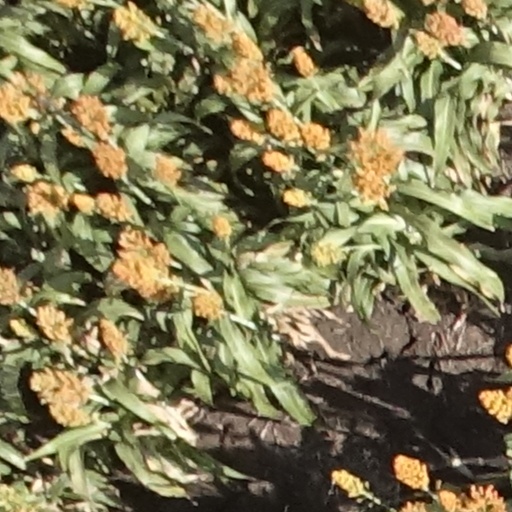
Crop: sorghum